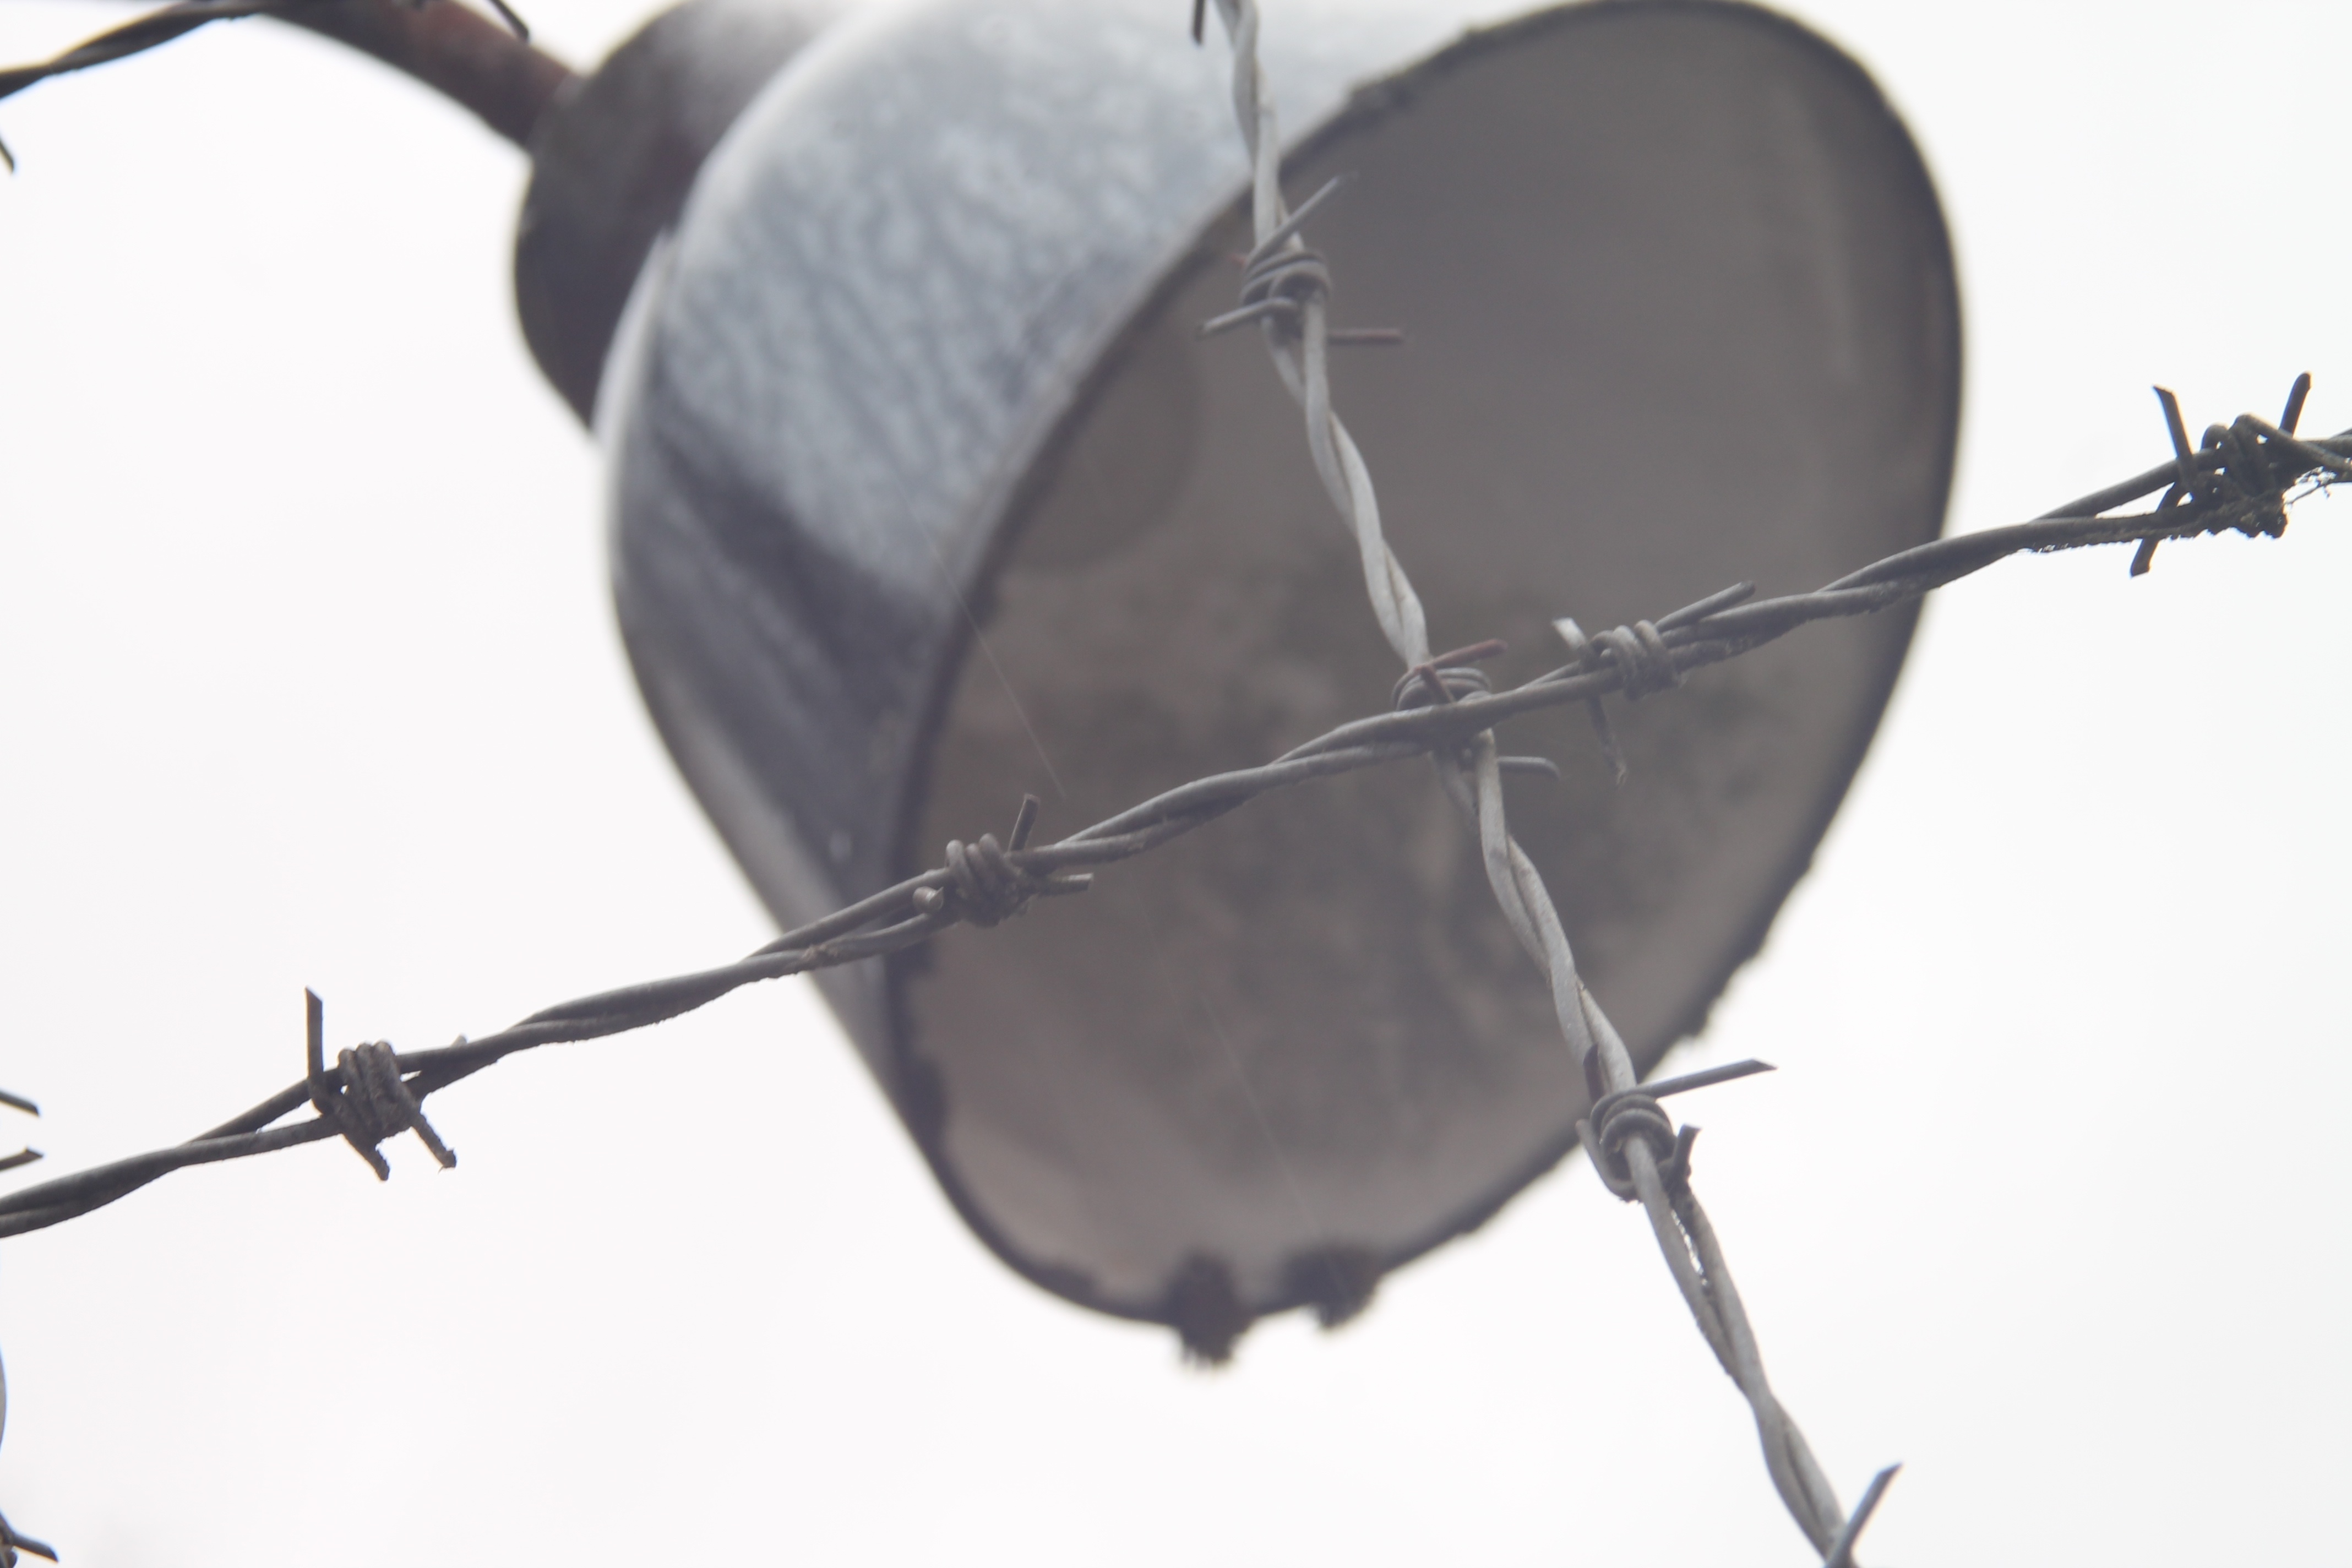
wing, insect